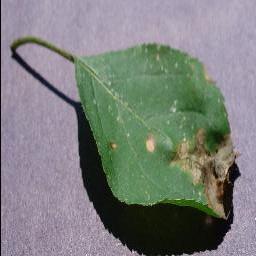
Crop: apple
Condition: black_rot